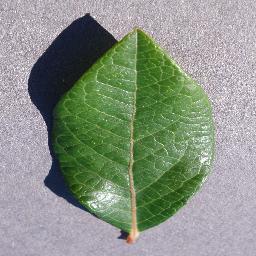
Label: Blueberry___healthy